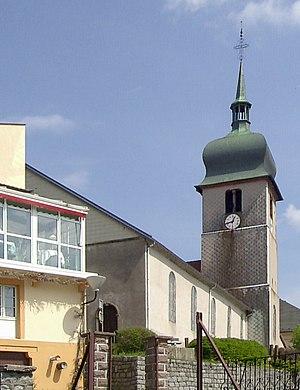
L'église Saint-Joseph à Tholy